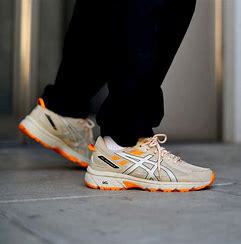
Brand: Asics
Model: Gel Venture 6